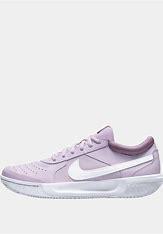
Brand: Nike
Model: Court Zoom Lite 3